Gun (video game)

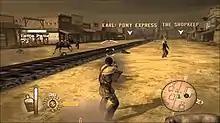
Gunfights are an important feature of the game, with enemies ranging from outlaws to wild animals.

"Gun" features an action role-playing game environment, including side-missions that add to the story. Players control the protagonist, Colton White, from a third-person perspective. Side-missions improve the player stats. Players can purchase upgrades using money obtained from these optional activities and by mining gold veins.